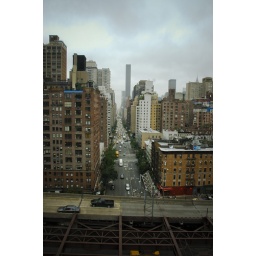
some street in nyc taken from a sky tram.new york city